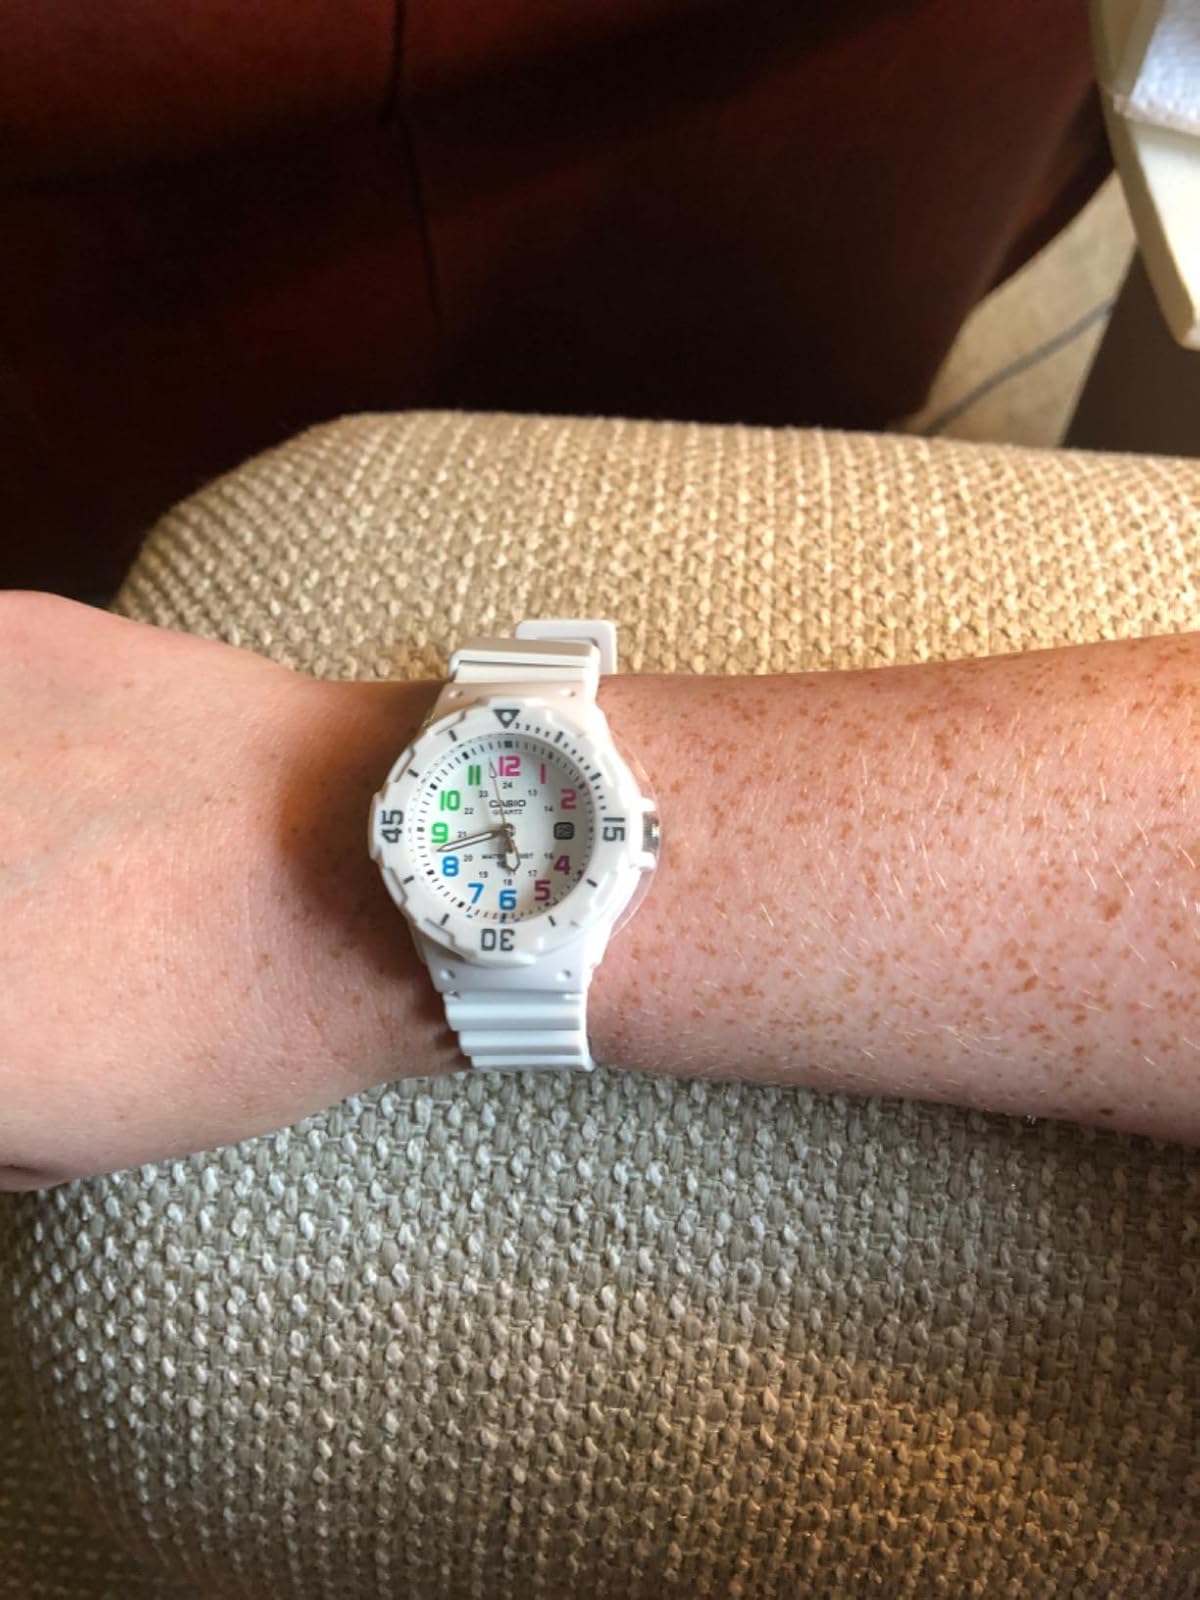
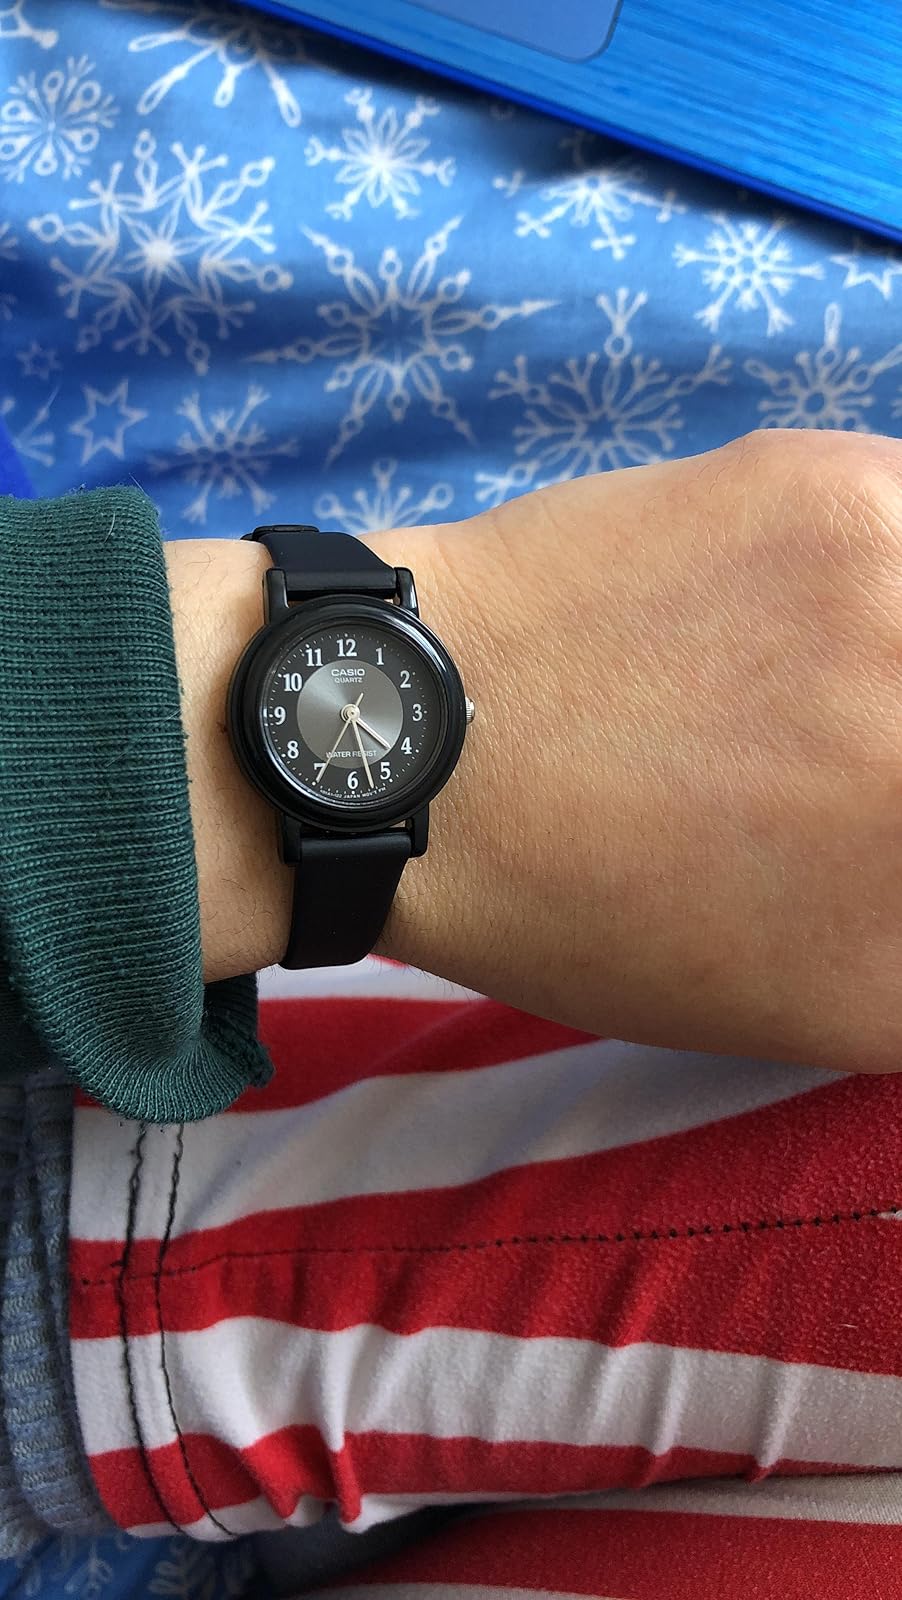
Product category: accessories_watch
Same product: no